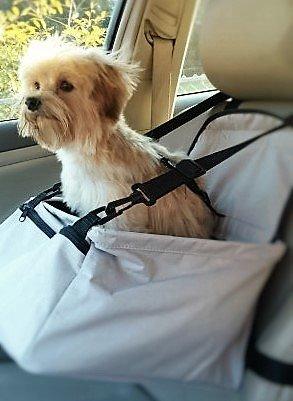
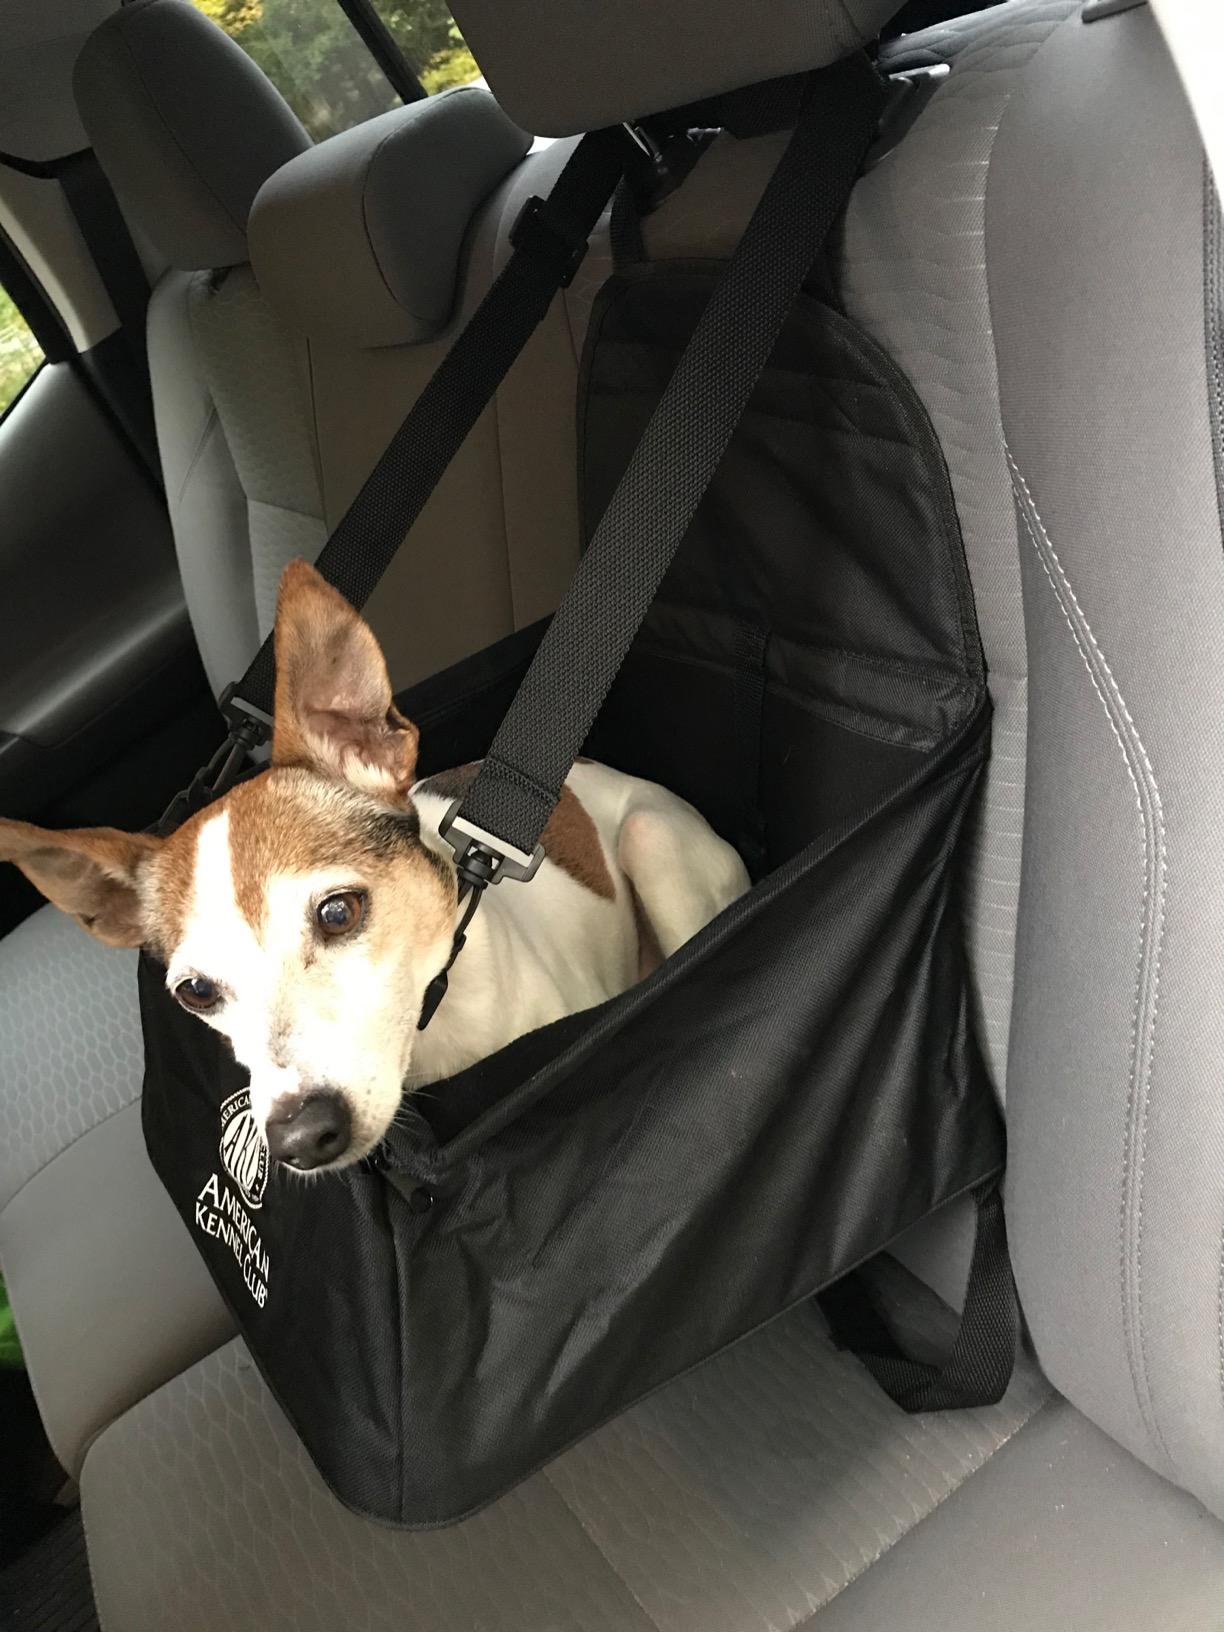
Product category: items_kennel
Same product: no